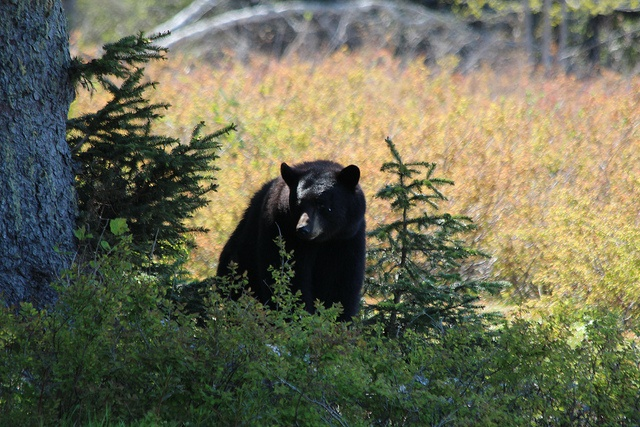
A black bear in a field near some trees.
Black bear standing in a field of grass under a tree.
a big black bear that is next to a tree
A small black bear sitting next to a tree.
A black bear curiously looking at something in a field.